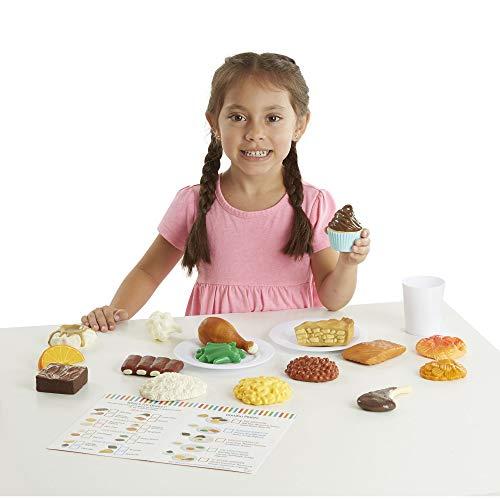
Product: Melissa & Doug Combine & Dine Dinners (Pretend Play, Durable, Realistic Food Pieces, Dishwasher-Safe, 17-Piece Set, Great Gift for Girls and Boys - Best for 3, 4, 5 Year Olds and Up)
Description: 17-PIECE DINNER PLAY FOOD: The Melissa and Doug Combine and Dine Dinners set contains 17 pieces of durable, realistic play food including 4 proteins, 4 vegetables and beans, 4 grains and starches, 4 desserts, and a 4-sided write-on menu.
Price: $23.99
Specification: ProductDimensions:9.5x3.3x10inches|ItemWeight:2pounds|ShippingWeight:2.1pounds(Viewshippingratesandpolicies)|DomesticShipping:ItemcanbeshippedwithinU.S.|InternationalShipping:ThisitemcanbeshippedtoselectcountriesoutsideoftheU.S.LearnMore|ASIN:B01B1UPQSI|Itemmodelnumber:8267|Manufacturerrecommendedage:36months-6years